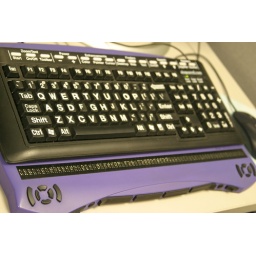
I love this. The brailler below the keyboard reads the screen line by line.